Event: Nepal Earthquake
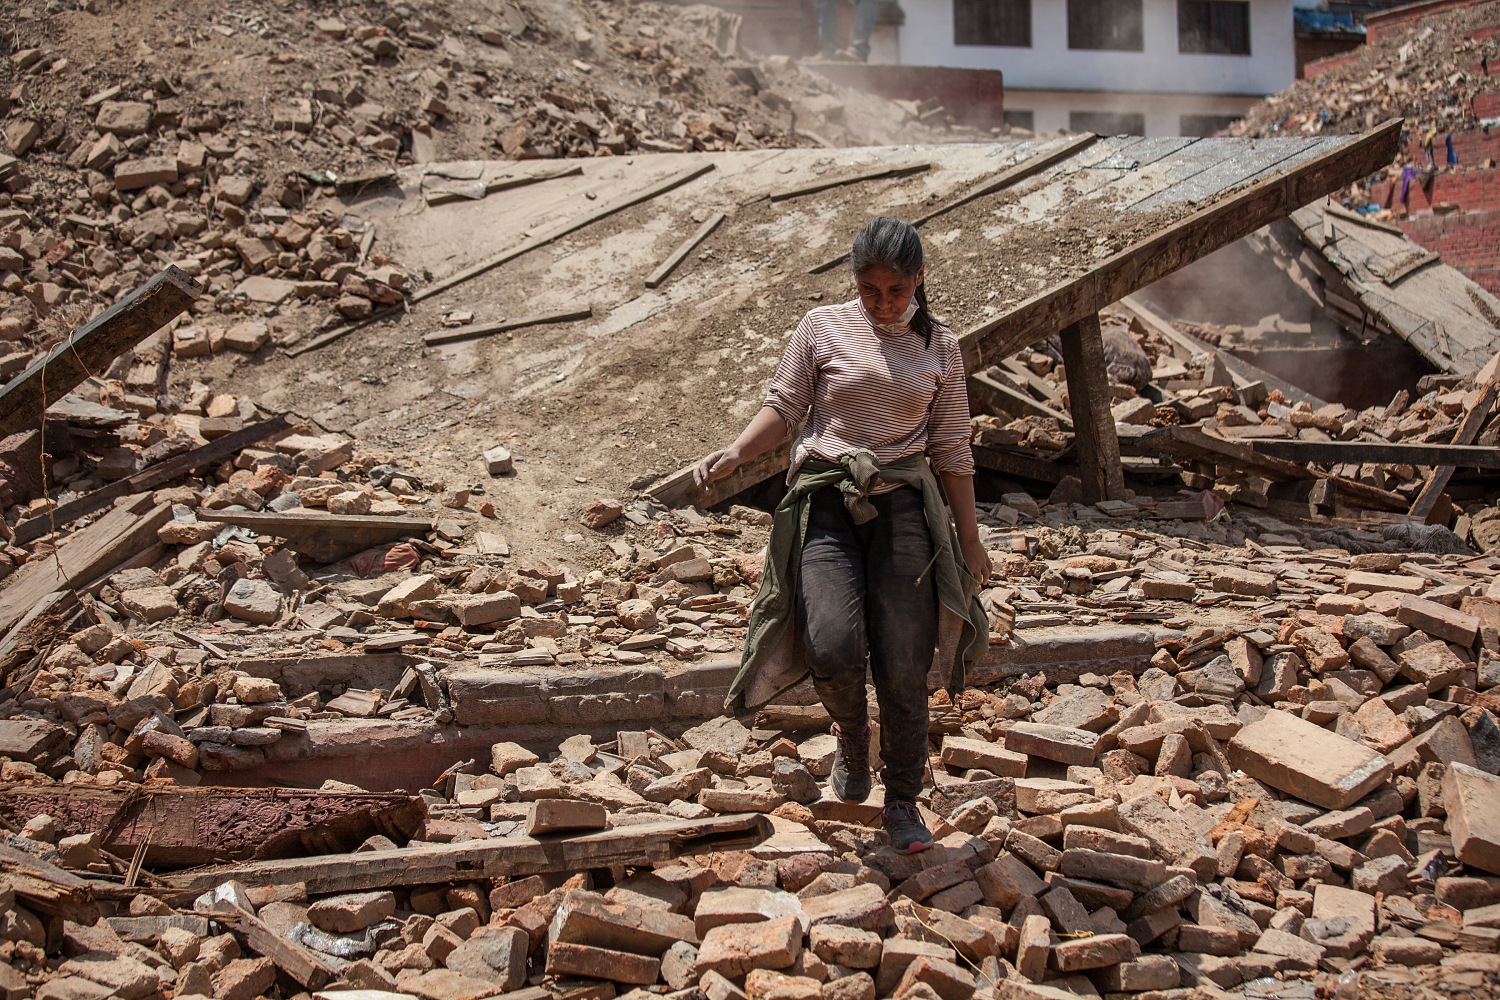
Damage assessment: damage